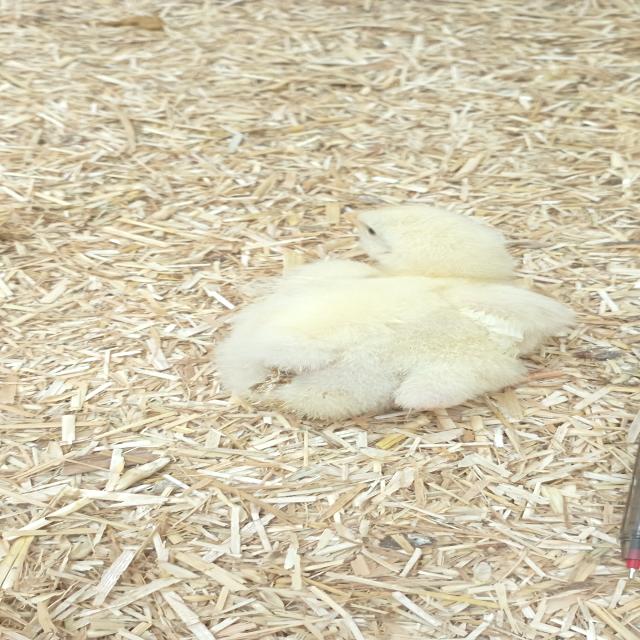
Weight: 116 g